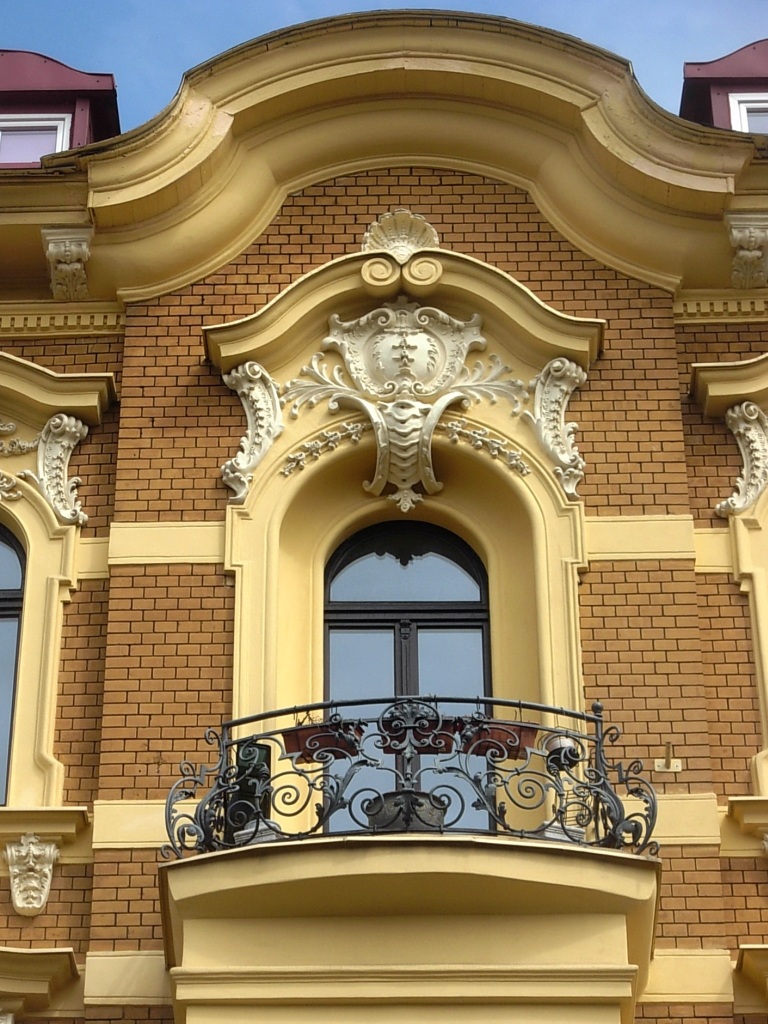
architecture, mansion, building, palace, balcony, arch, column, facade, estate, gable, pediment, bydgoszcz